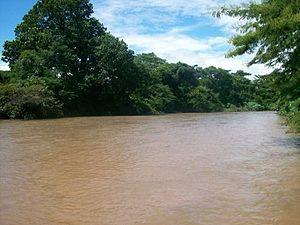
Le Río Cesar est une rivière de Colombie et un affluent du Magdalena.